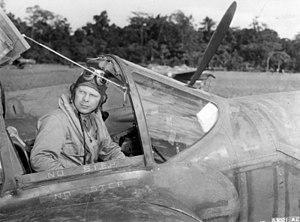
Richard « Dick » Ira Bong, né le 24 septembre 1920 et mort le 6 août 1945, était un pilote de chasse américain lors de la Seconde Guerre mondiale. Avec 40 victoires en combat aérien à son actif, c'est le plus grand as de l'aviation américaine, devant son ami le major Thomas Mc Guire.